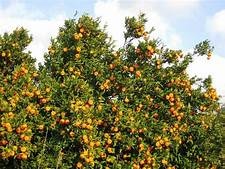
Label: mandarine